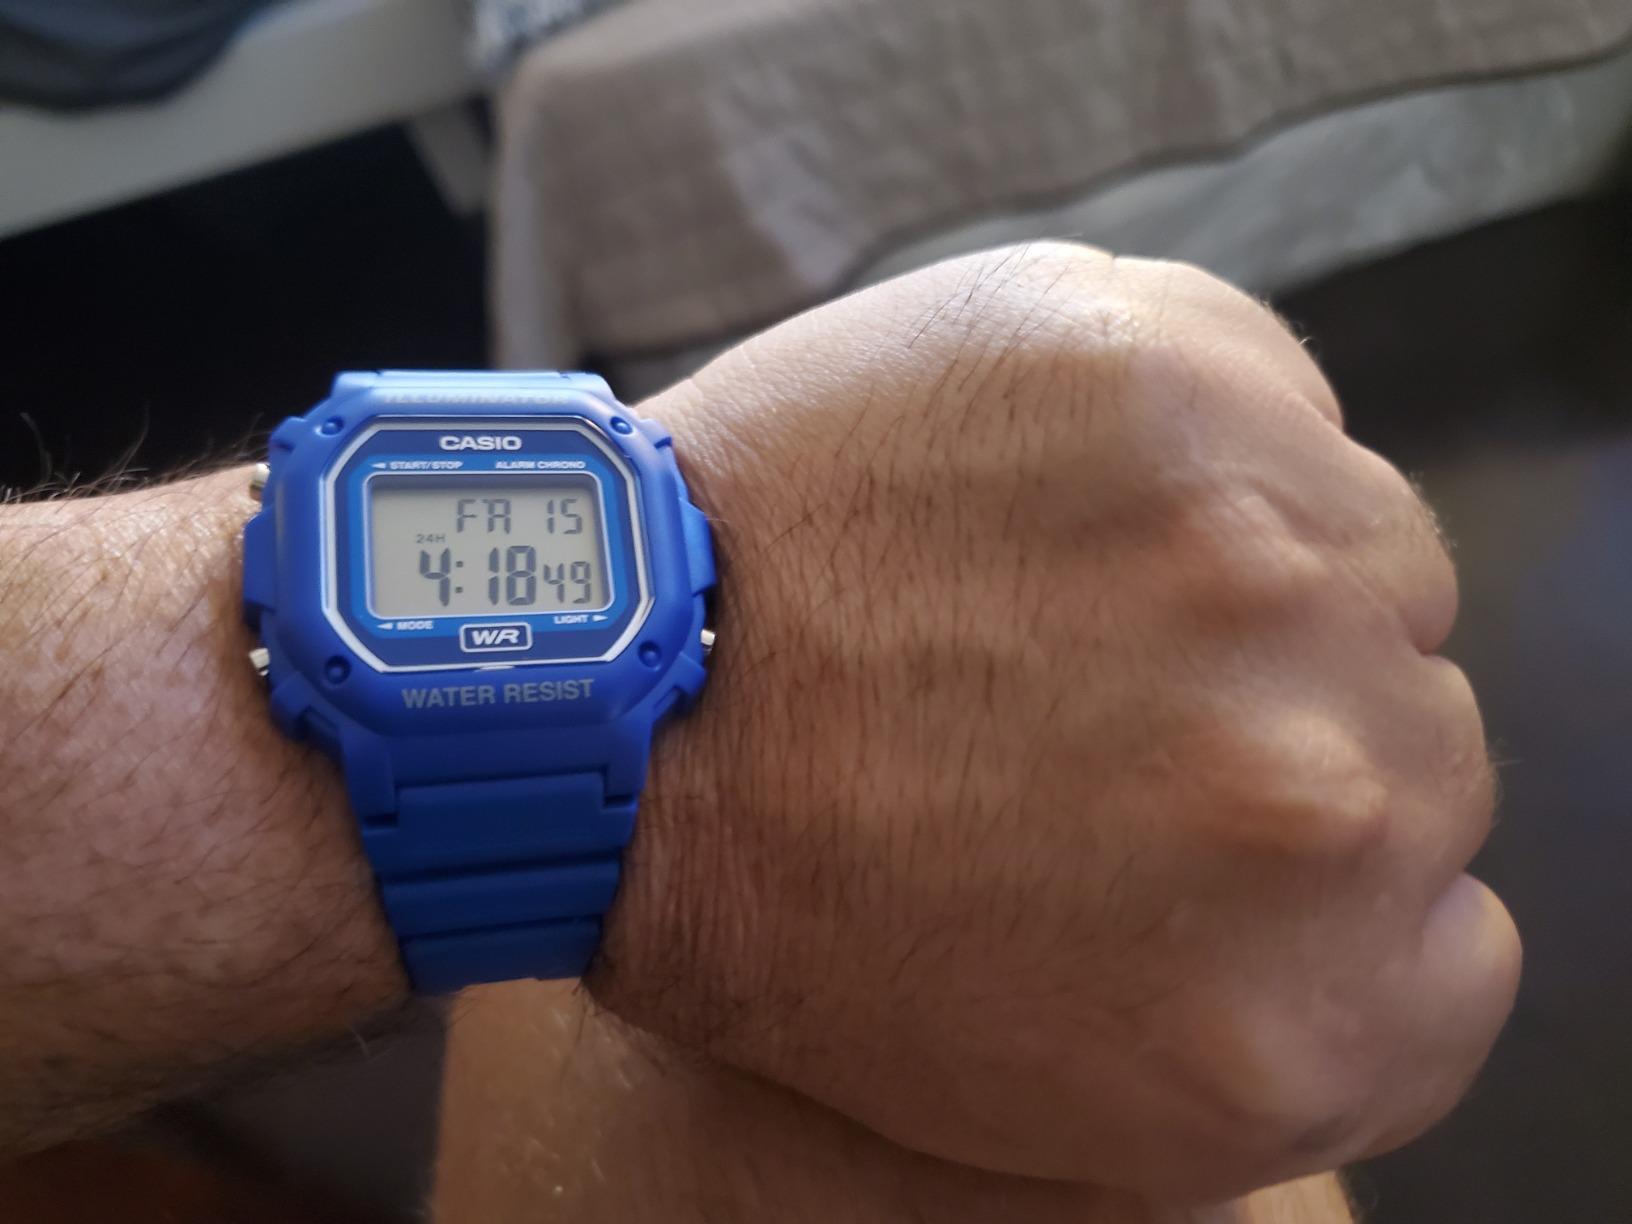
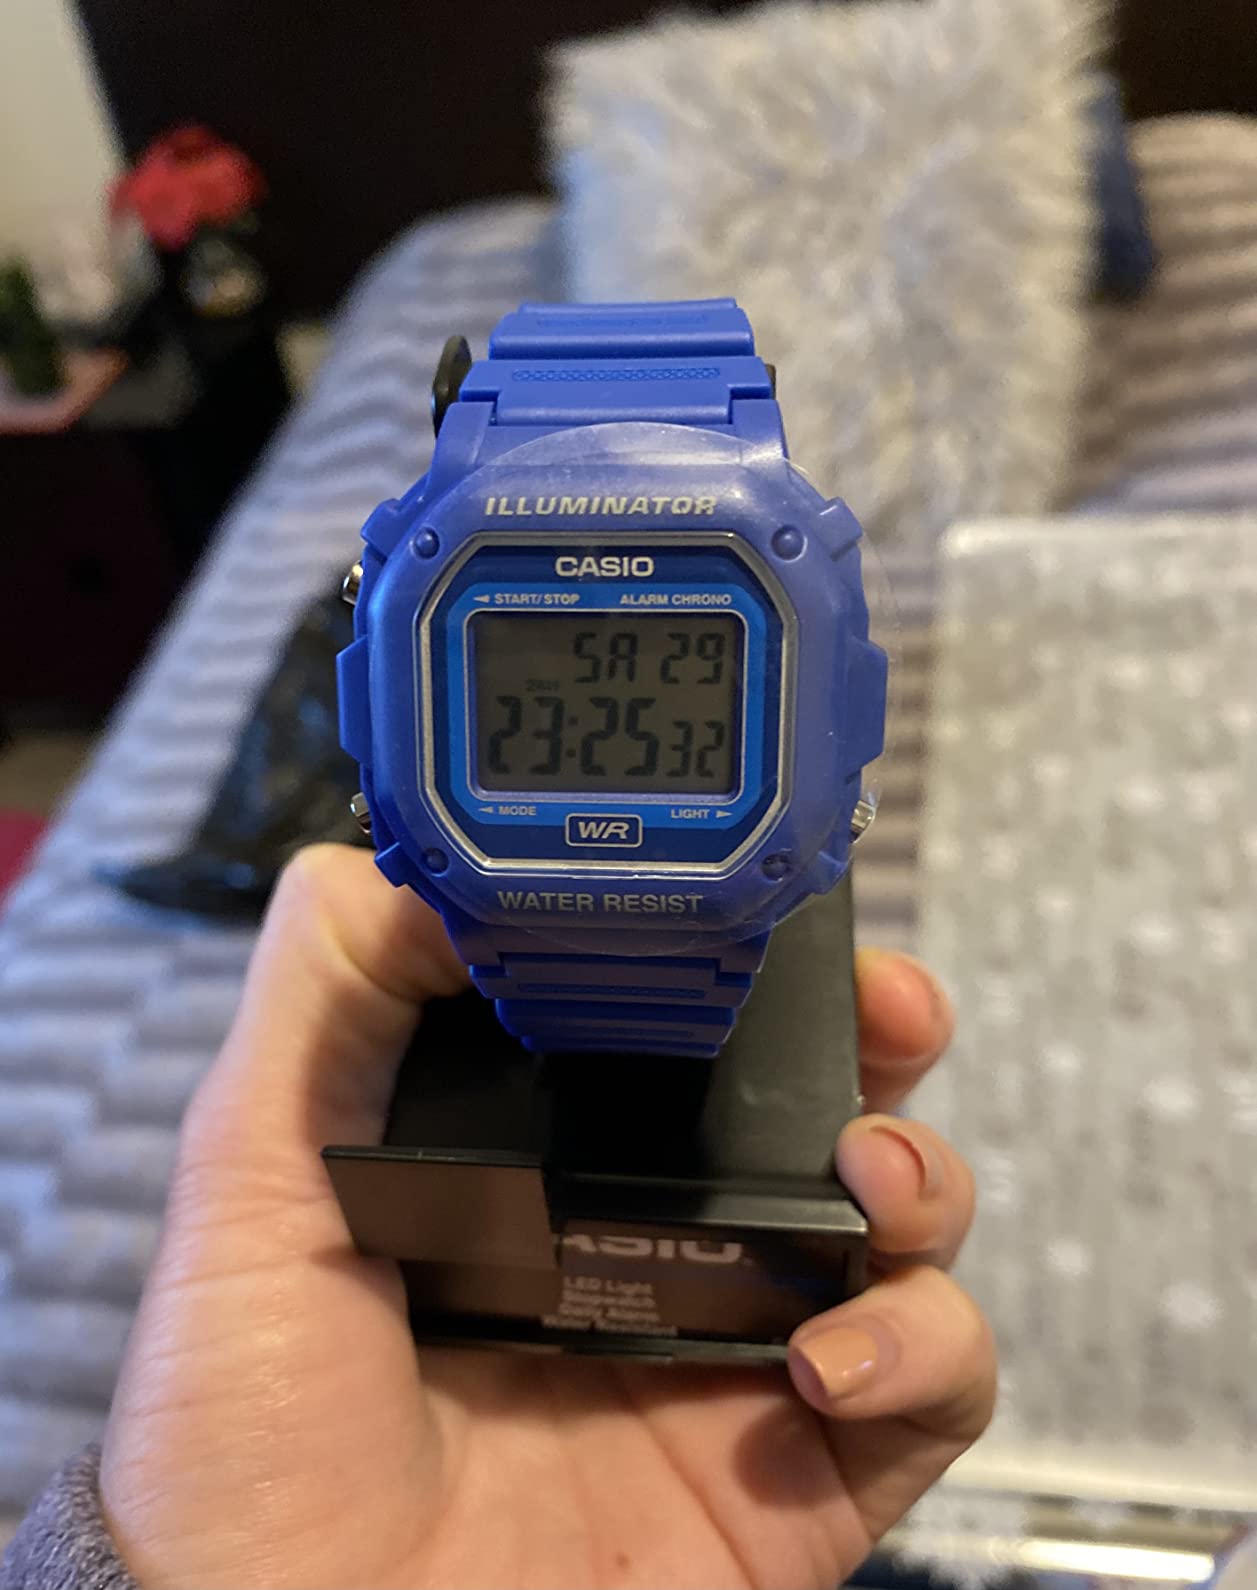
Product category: accessories_watch
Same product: yes